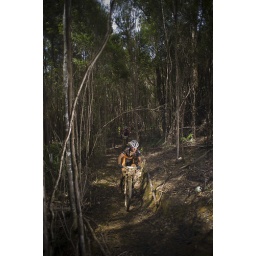
Multi day mountain bike race in Tasmania's west